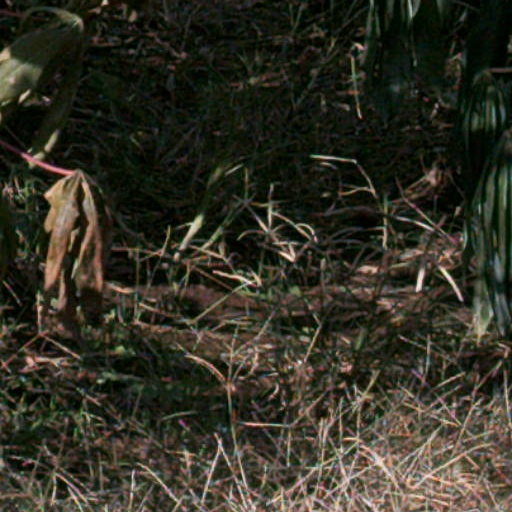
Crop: cassava